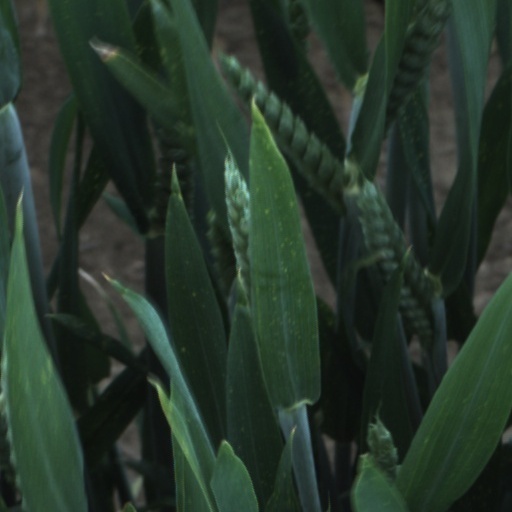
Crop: wheat